Douglas Schiess

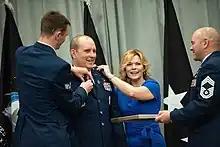
Schiess receives his second star during a promotion ceremony, 2022

Schiess was then assigned to Cape Canaveral Air Force Station, Florida, to serve as commander of the 45th Operations Group from 2012 to 2014. After that, he was deployed to Al Udeid Air Base in Qatar as the director of space forces of the U.S. Air Forces Central Command in support of the war in Afghanistan. From 2015 to 2017, he had another commander tour at Peterson Air Force Base, Colorado, with the 21st Space Wing.